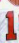
Number: 1